Guerrilla gardening

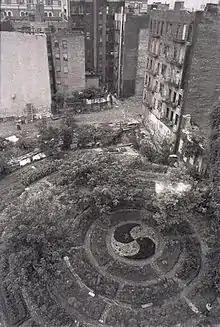
Adam Purple's urban garden on the Lower East Side of Manhattan in 1984

Guerrilla gardening in South Korea is organized and carried out by individuals, volunteer groups and Internet communities. In August 2012 Richard Reynolds visited South Korea and spoke to many Korean audiences about guerrilla gardening through TEDxItaewon.